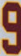
Number: 9